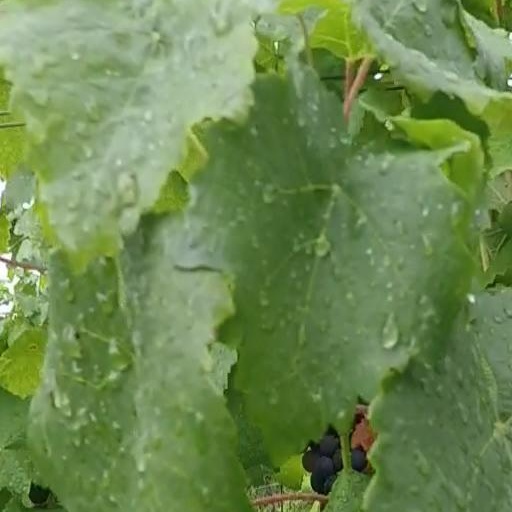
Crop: grape